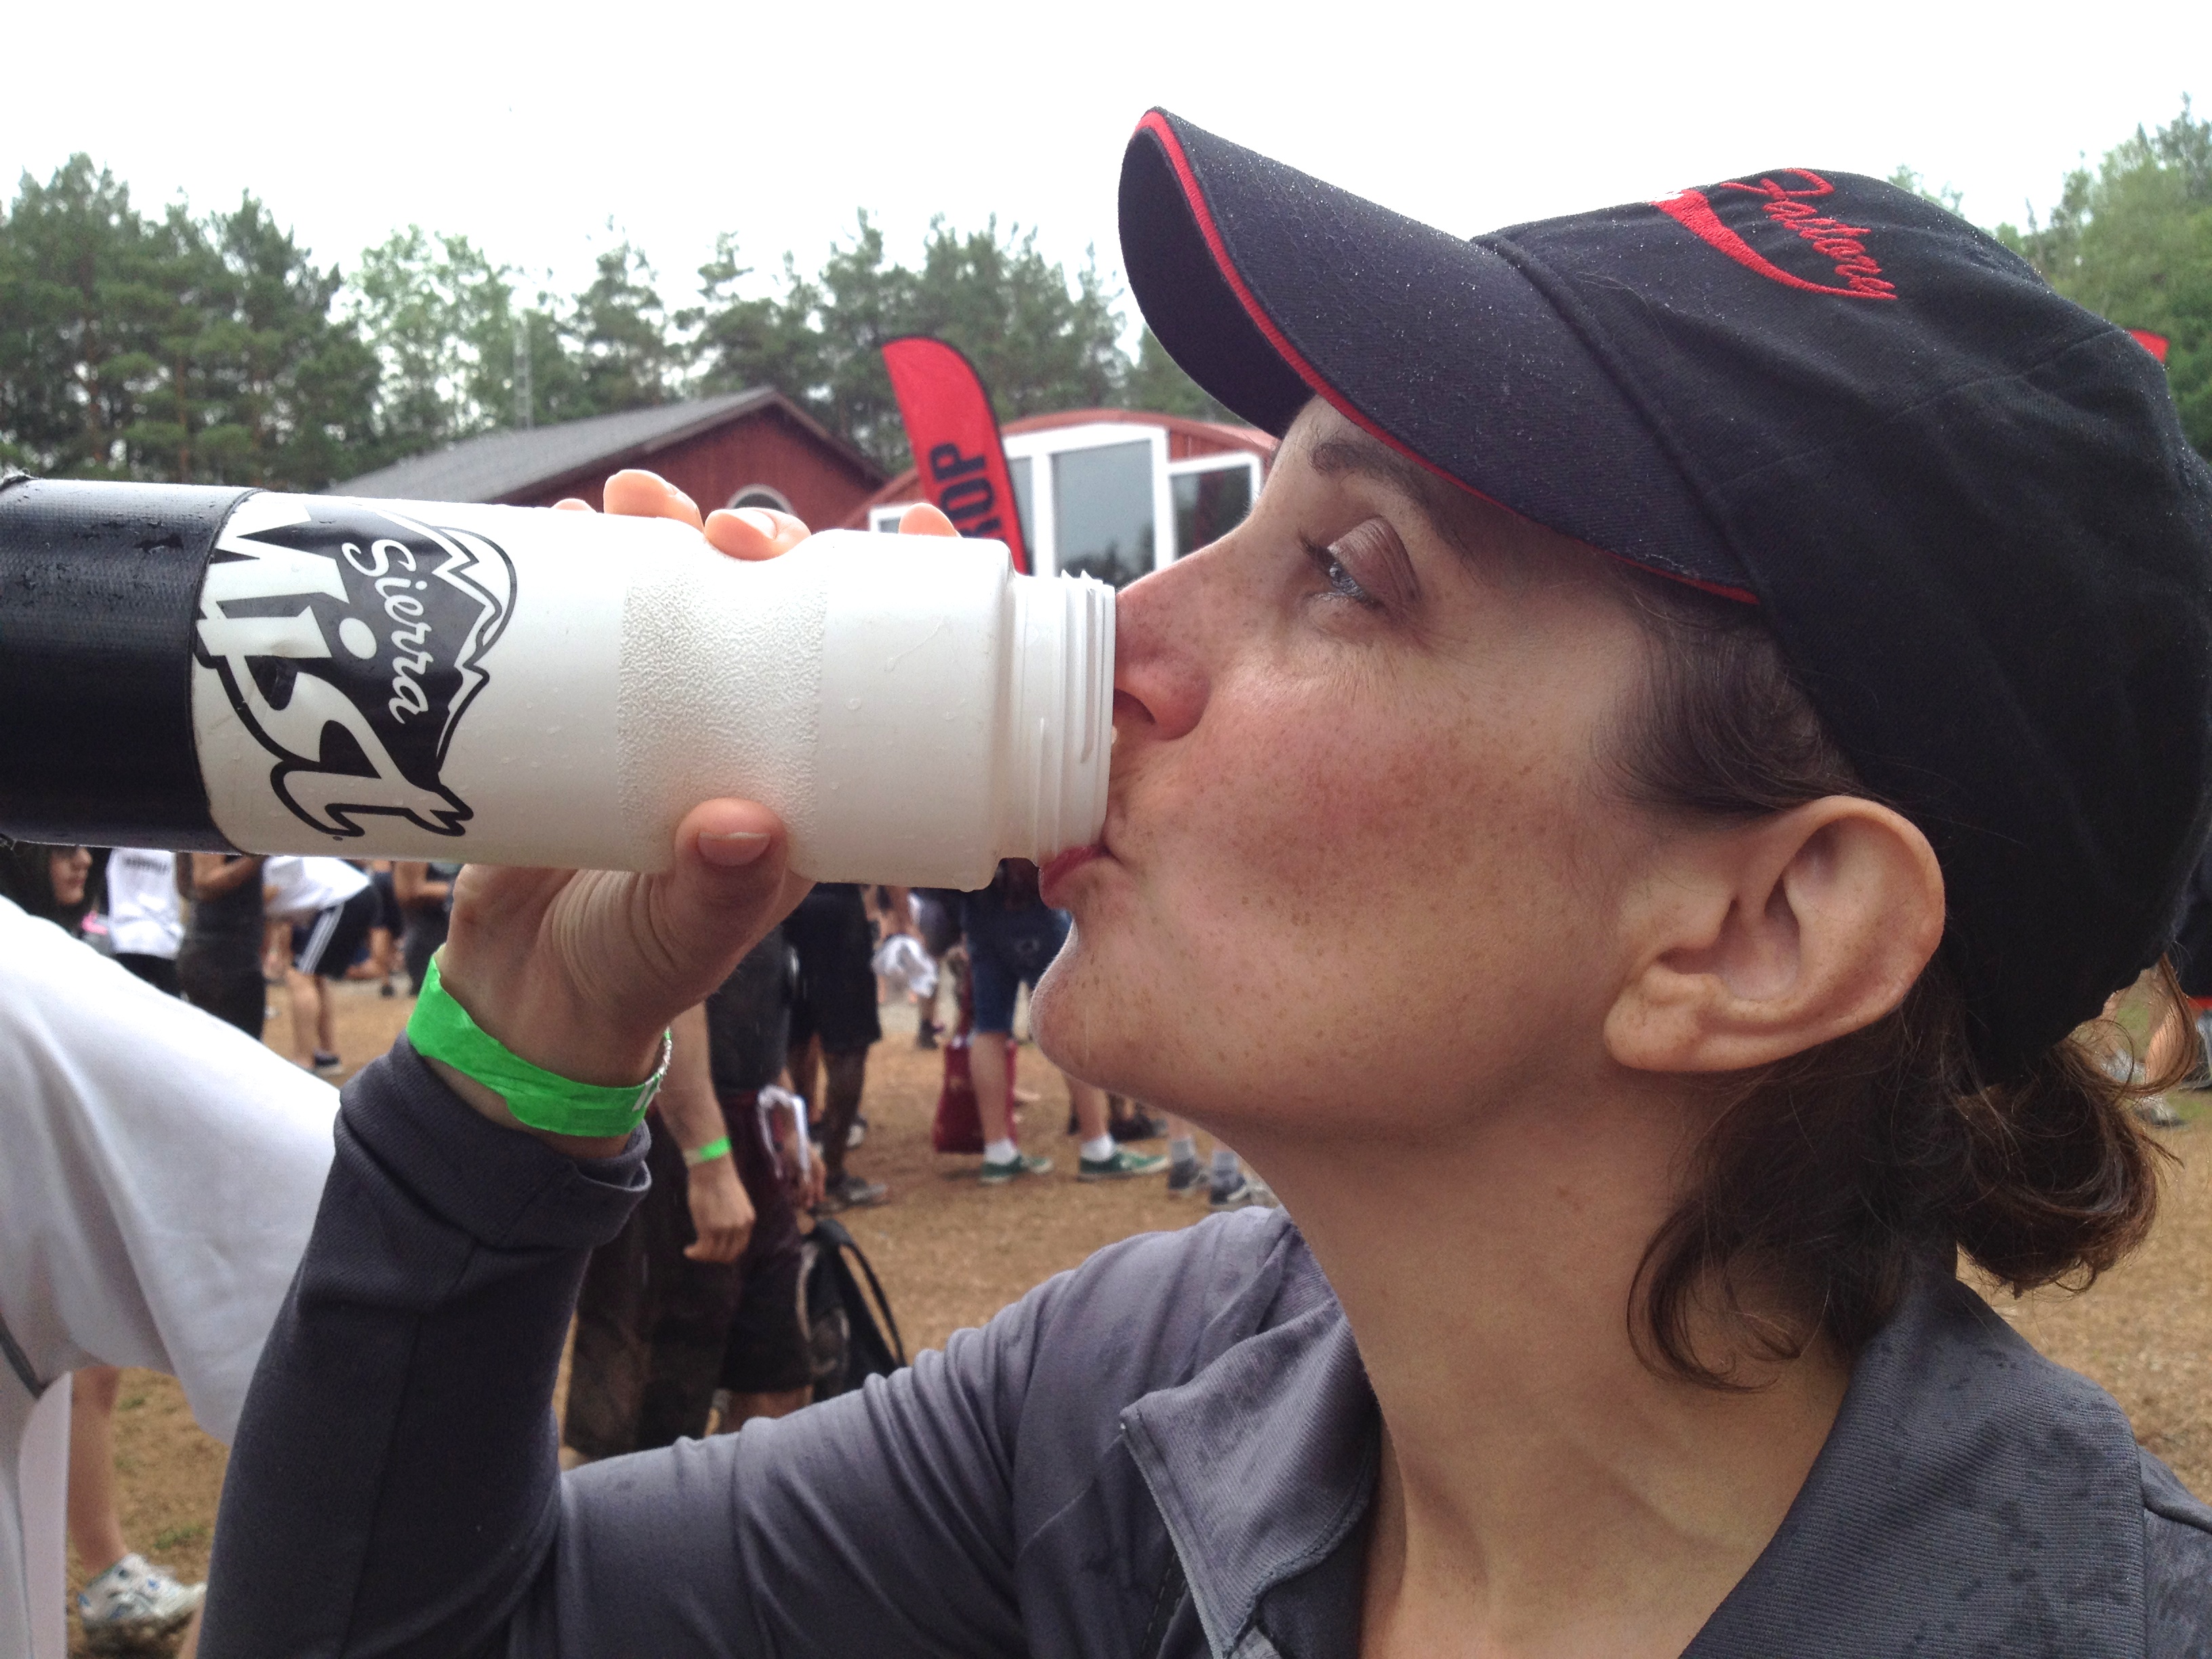
giulia, interaction